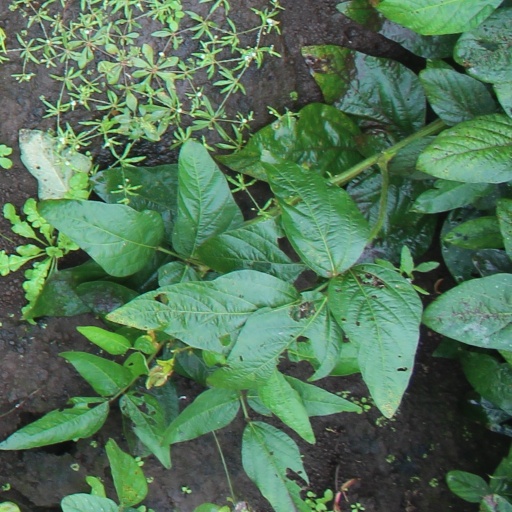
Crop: soybean